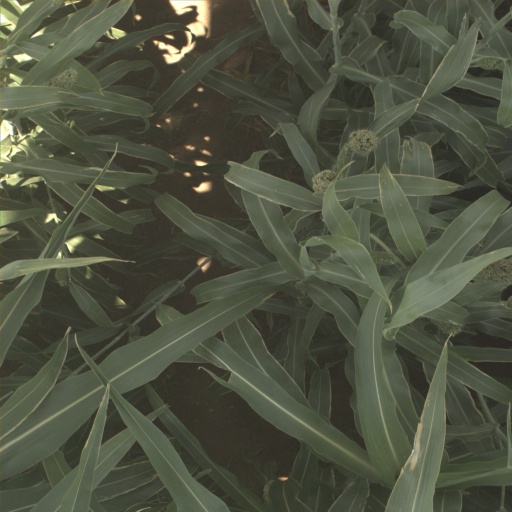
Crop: sorghum